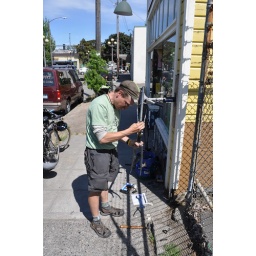
The infamous Kent Peterson installing the headset on my new bike in his sidewalk office at bikeworks.